Artillery

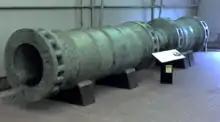
Dardanelles Gun. Very heavy 15th-C bronze muzzle-loading cannon of type used by Ottomans in siege of Constantinople (1453), showing ornate decoration. Taken by The Land Feb 07 at Fort Nelson, Hampshire.

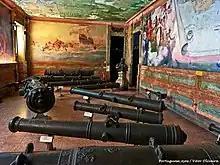
Portuguese artillery on display at the Military Museum of Lisbon, Portugal.

In 1415, the Portuguese invaded the Mediterranean port town of Ceuta. While it is difficult to confirm the use of firearms in the siege of the city, it is known the Portuguese defended it thereafter with firearms, namely "bombardas", "colebratas", and "falconetes". In 1419, Sultan Abu Sa'id led an army to reconquer the fallen city, and Marinids brought cannons and used them in the assault on Ceuta. Finally, hand-held firearms and riflemen appear in Morocco, in 1437, in an expedition against the people of Tangiers. It is clear these weapons had developed into several different forms, from small guns to large artillery pieces.